Julia Jentsch

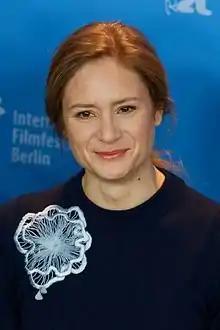

Julia Jentsch (born 20 February 1978) is a German actress. She has received awards including the Silver Bear, European Film Award, and Lola. She is best known for "Sophie Scholl – The Final Days", "The Edukators" and "I Served the King of England".